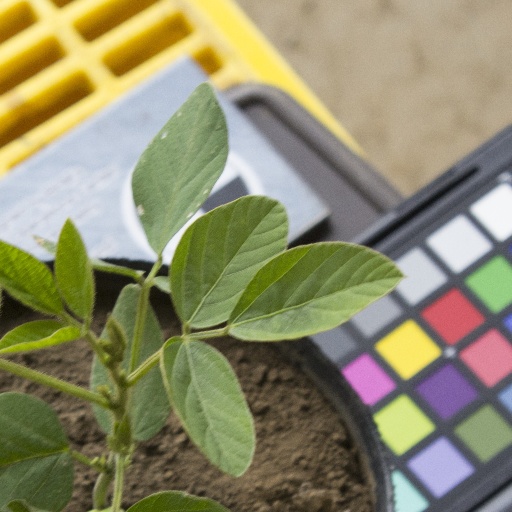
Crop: soybean